Howson House

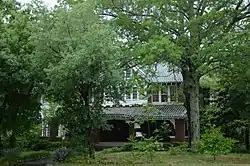

The Howson House is a historic house at 1700 South Olive Street in Pine Bluff, Arkansas. It is a -story structure, faced in brick on the first floor and half-timbered stucco on the second. A single-story porch extends across the main facade, supported by square brick piers, with exposed rafter ends in the shed roof. The house was designed by the noted Arkansas firm of Thompson & Harding, and was built in 1918.